Cheese ripening

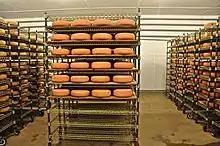
A cheese cave used to age cheeses

Cheese ripening was not always the highly industrialised process it is today; in the past, cellars and caves were used to ripen cheeses instead of the current highly regulated process involving machinery and biochemistry. Some cheeses still are made using more historical methods, such as the blue cheese Roquefort, which is required to be ripened in designated caves in south-western France.